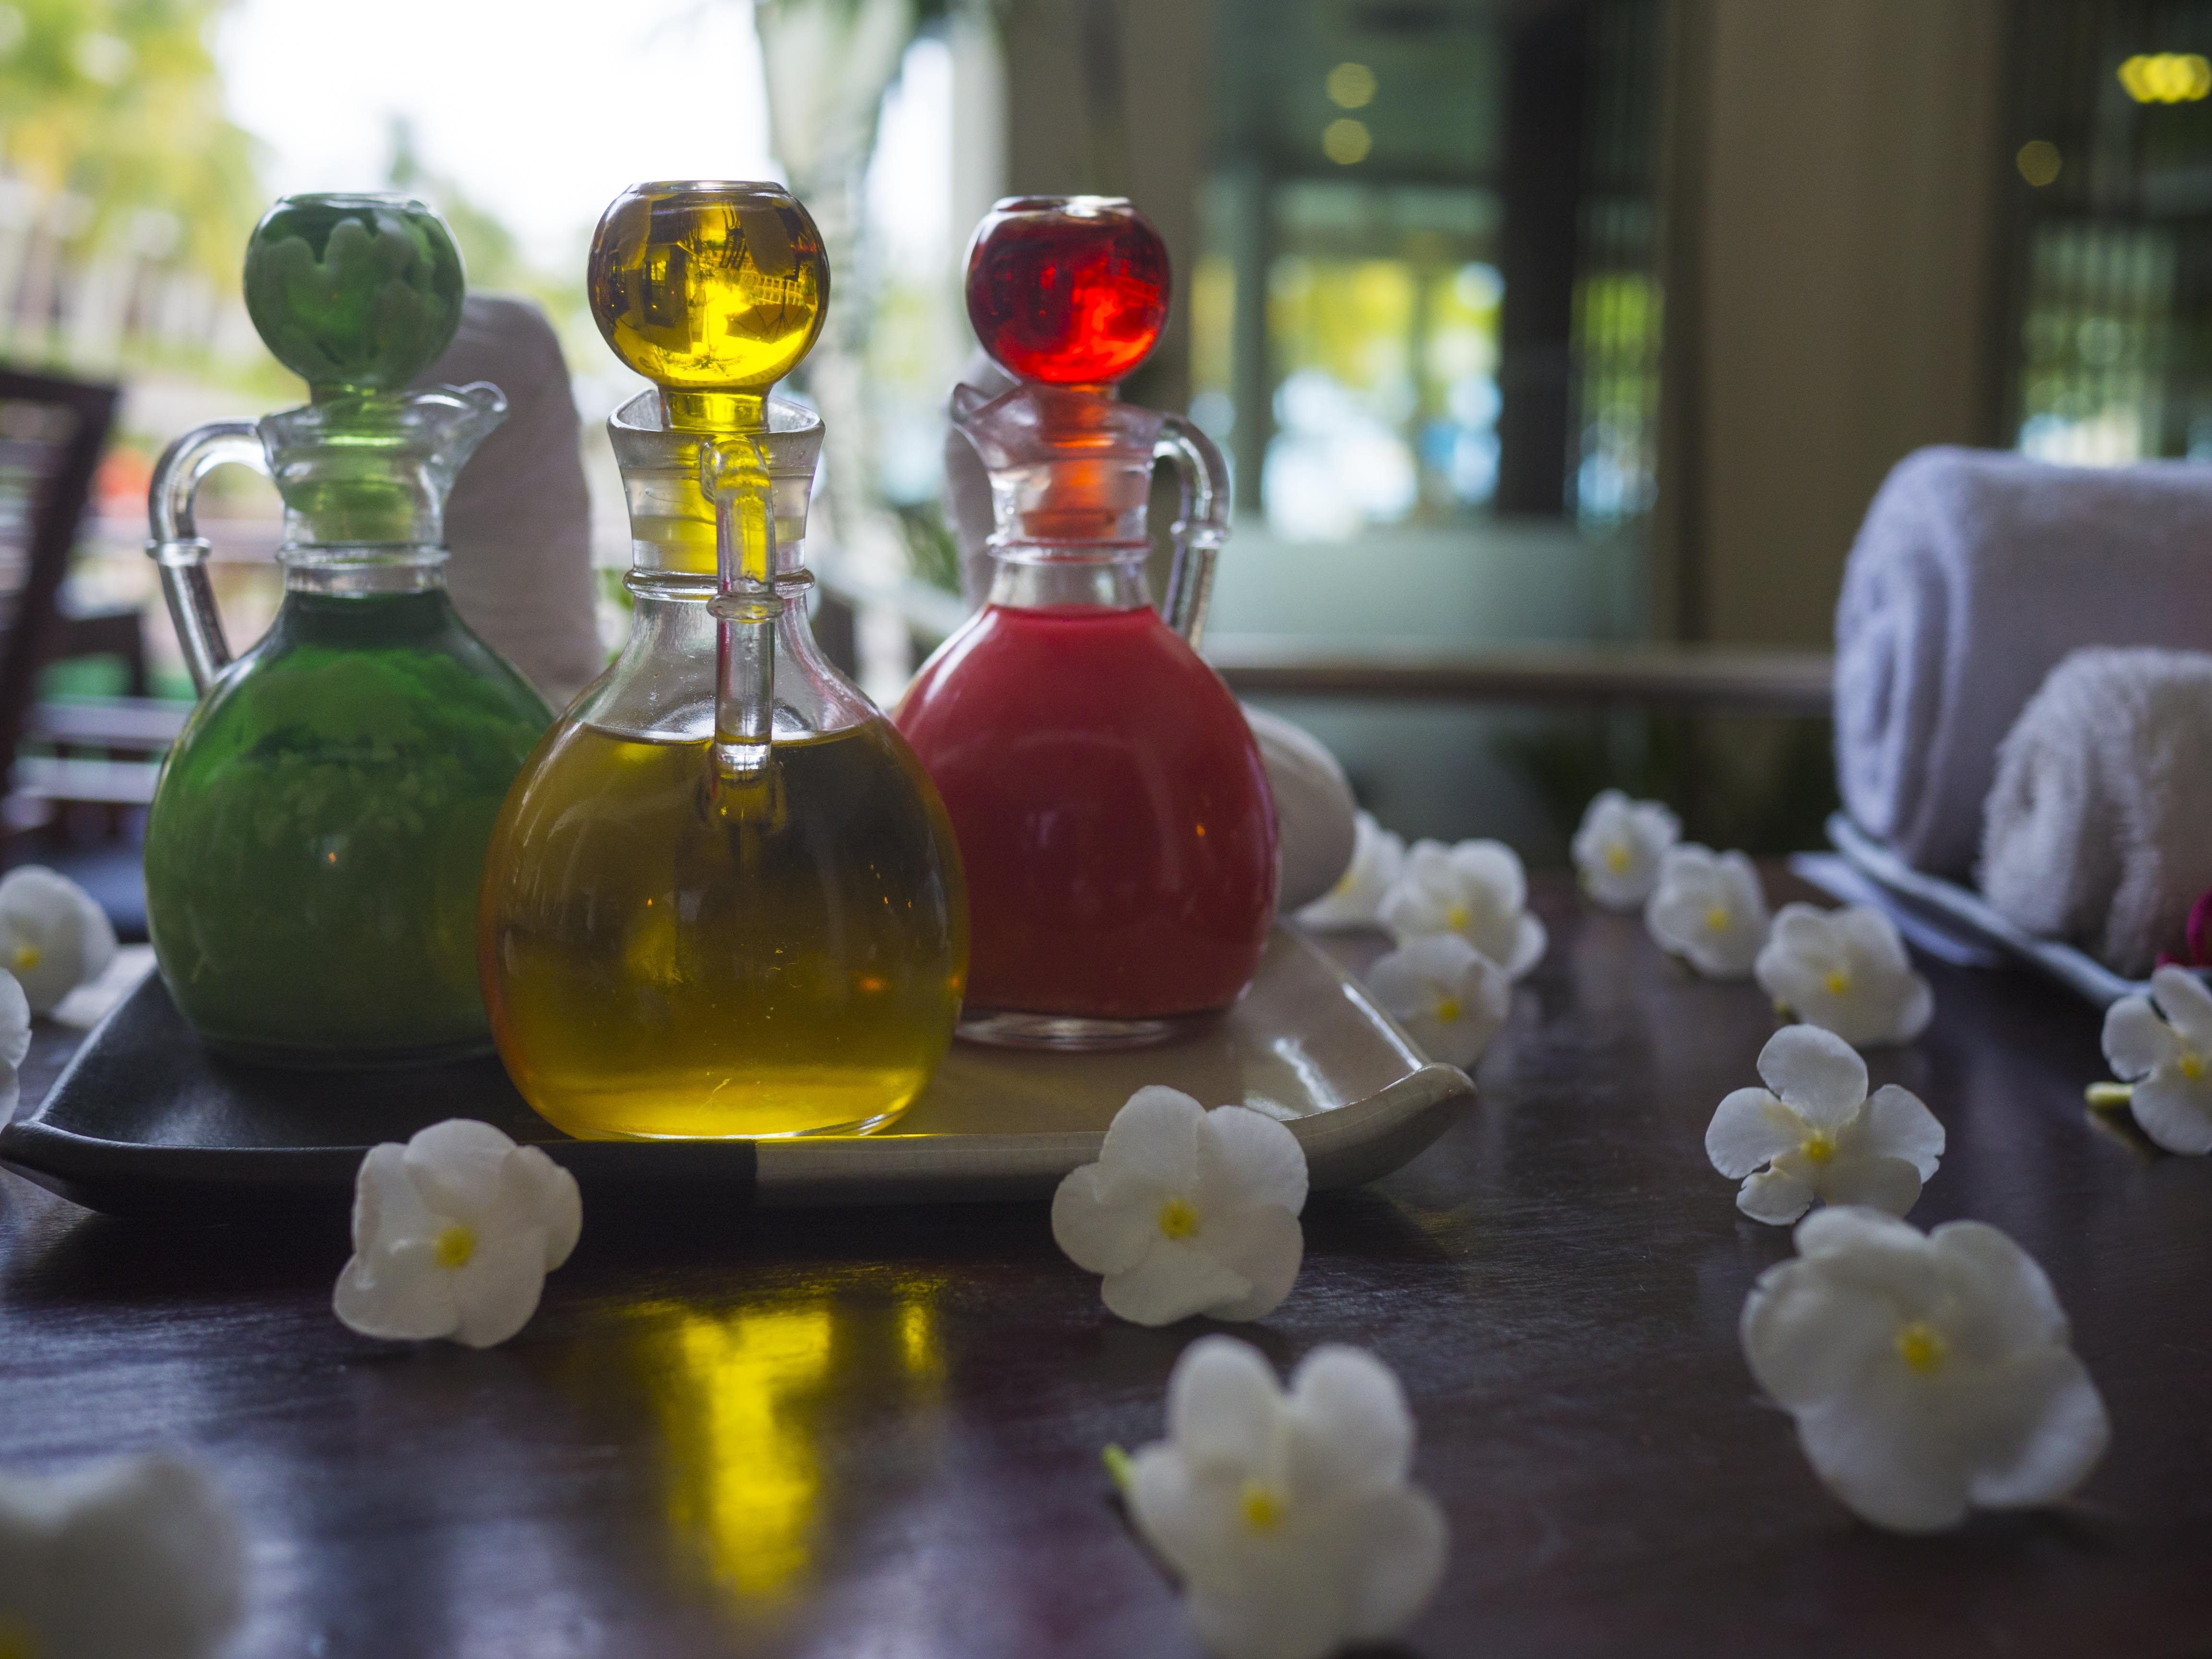
liquid, flower, glass, aroma, food, relax, herb, produce, color, natural, fresh, care, bottle, yellow, medicine, health, alternative, relaxation, luxury, spa, body, liqueur, massage, oil, perfume, aromatic, therapy, aromatherapy, essence, treatment, wellness, pampering, herbal, essential, essential oil, wellbeing, distilled beverage